Mercer Street Friends Center

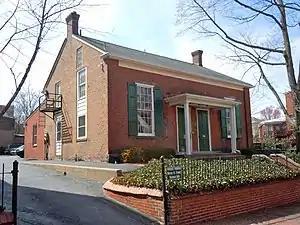

The Mercer Street Friends Center is located at 151 Mercer Street in the Mill Hill neighborhood of the city Trenton in Mercer County, New Jersey. Built in 1858, it was added to the National Register of Historic Places on August 12, 1971, for its significance in architecture, religion, and social history. It was added as a contributing property to the Mill Hill Historic District in 1977. It now houses the main offices of Mercer Street Friends, a Trenton-based Quaker-affiliated social service agency founded in 1958.